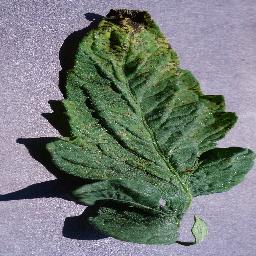
Label: Tomato___Septoria_leaf_spot